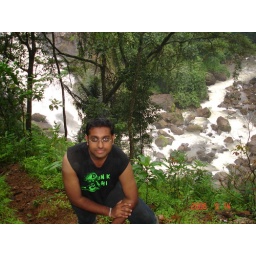
elephant in a forest